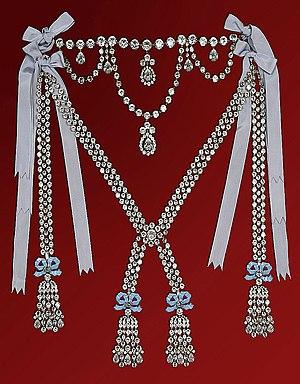
Le Collier de la reine (reconstitution en zircone, château de Breteuil)
Louis-René-Édouard, prince de Rohan, cardinal-évêque de Strasbourg, est un prélat français, membre de la maison de Rohan, qui fit carrière à la Cour de Versailles et au sein de l'Église.
Arsène Lupin est un personnage de fiction français créé par Maurice Leblanc. Ce gentleman cambrioleur est particulièrement connu pour son talent à user de déguisements et changer d'identité pour commettre ses délits.